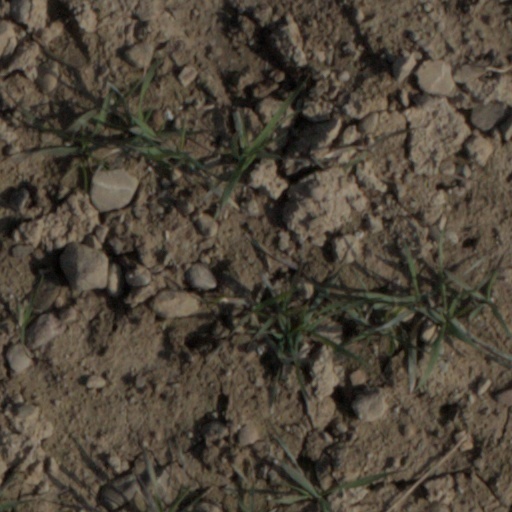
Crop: wheat